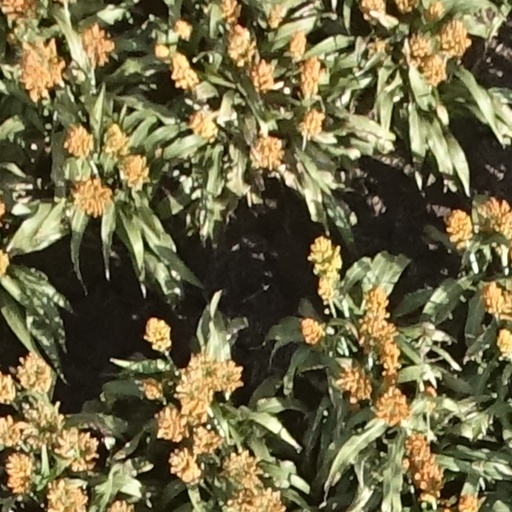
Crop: sorghum